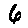
Label: 6